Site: brandenburg
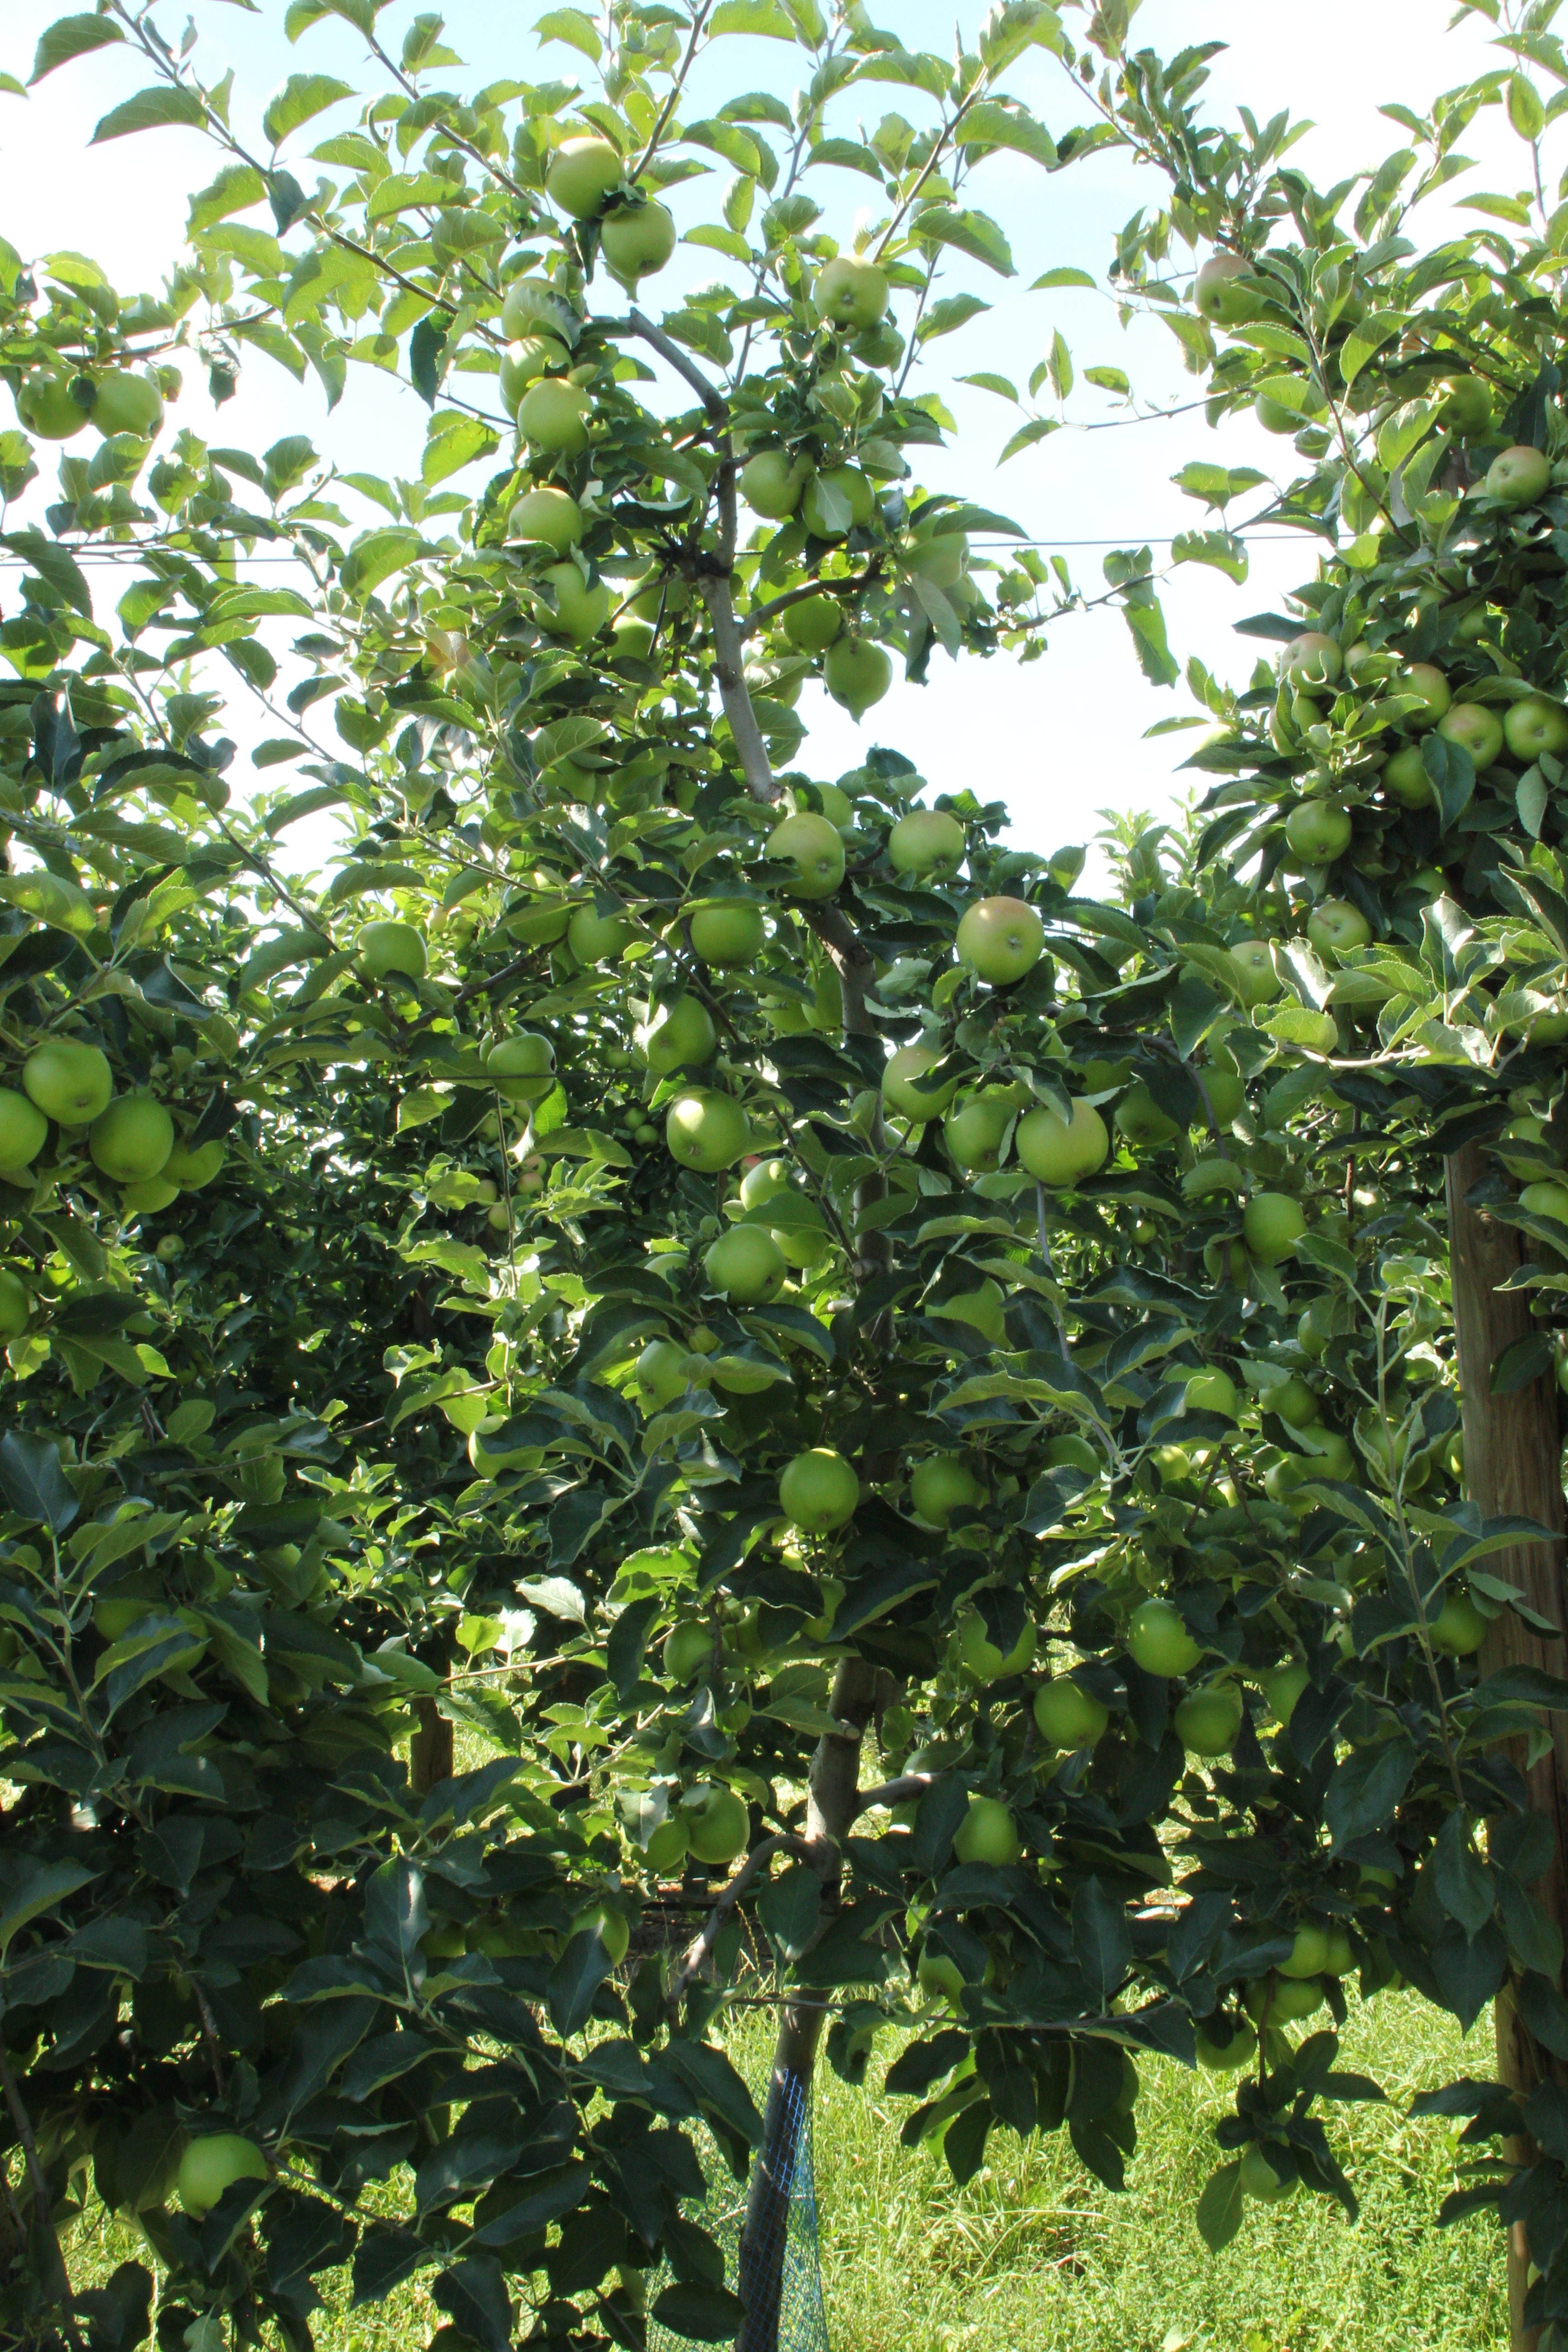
Growth stage (BBCH 77): Development of fruit